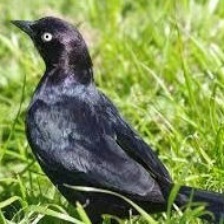
Species: BREWERS BLACKBIRD
Scientific name: EUPHAGUS CYANOCEPHALUS